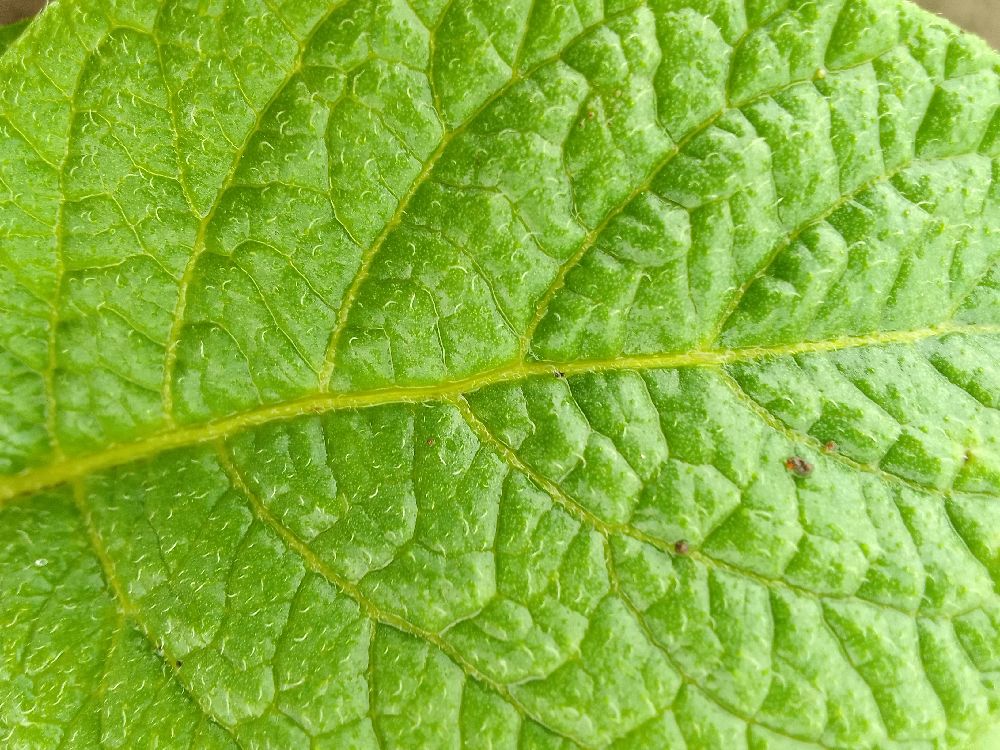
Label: Healthy